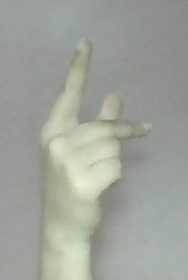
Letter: dha